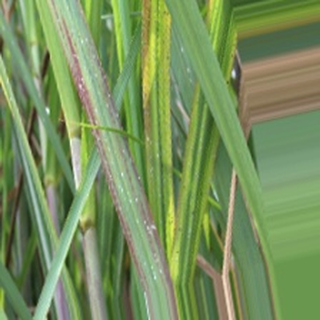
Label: sugarcane_bacterial_blight